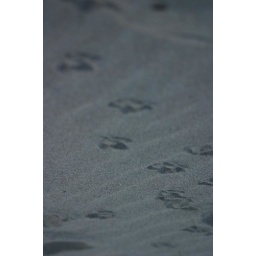
duck prints in sand